Luke 2

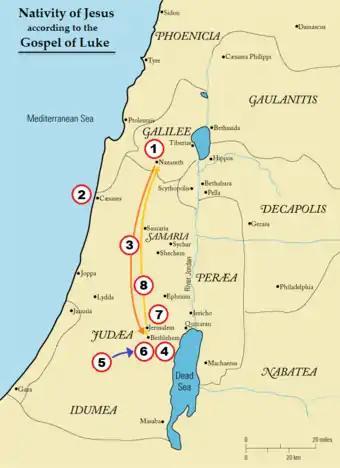
Map of the events in the Nativity of Jesus narrative found in the Gospel according to Luke.

The original text was written in Koine Greek. This chapter is divided into 52 verses.